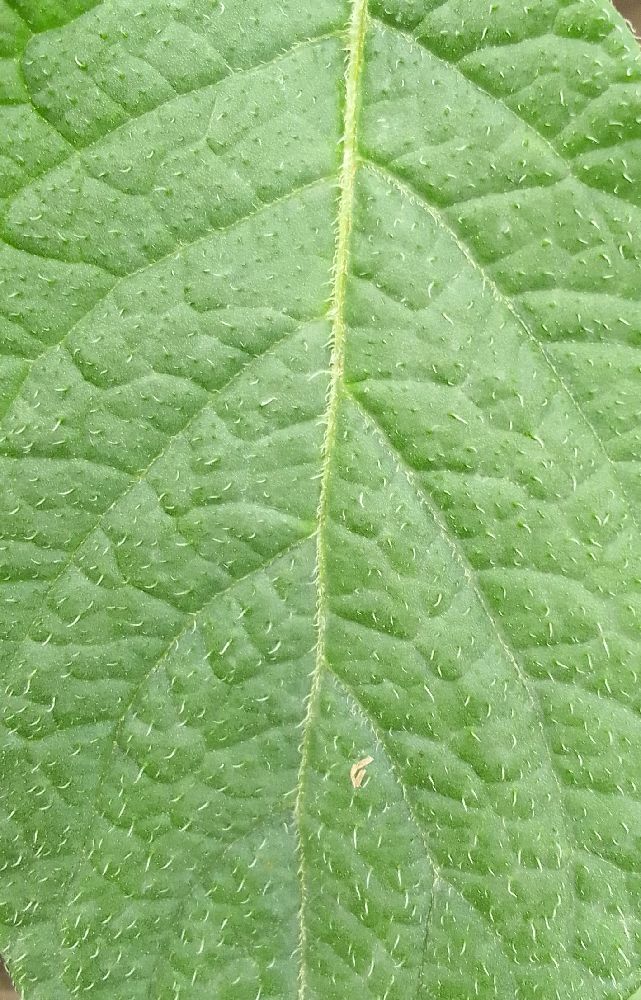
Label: Healthy